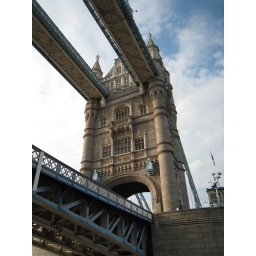
Right tower of the tower bridge in London